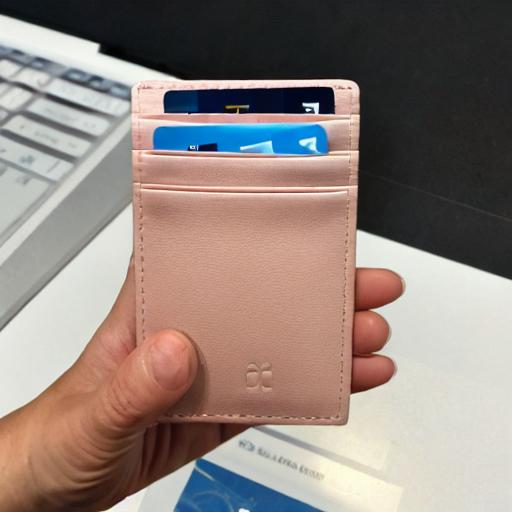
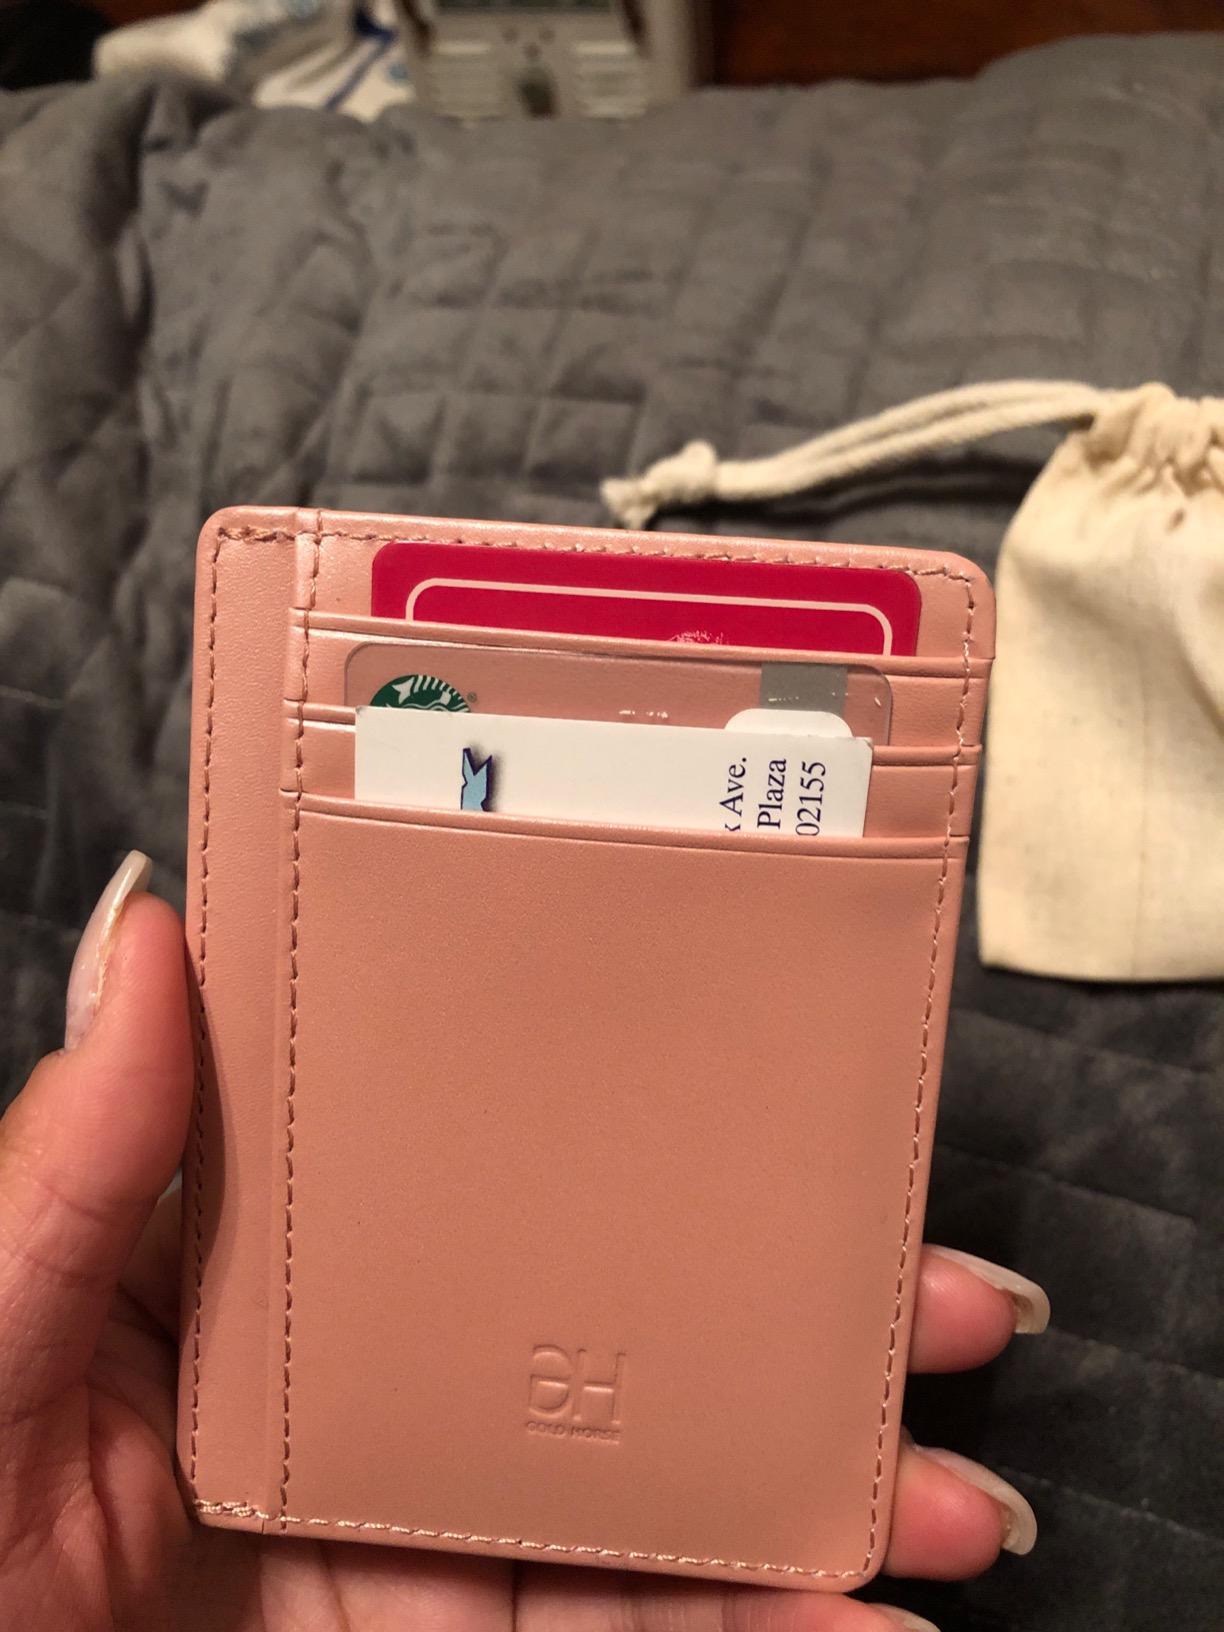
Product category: accessories_wallet
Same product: no